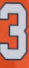
Number: 3